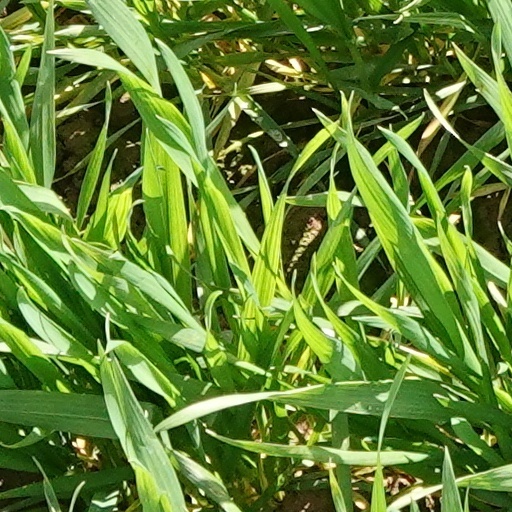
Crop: wheat